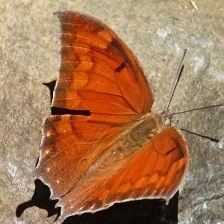
Species: TROPICAL LEAFWING